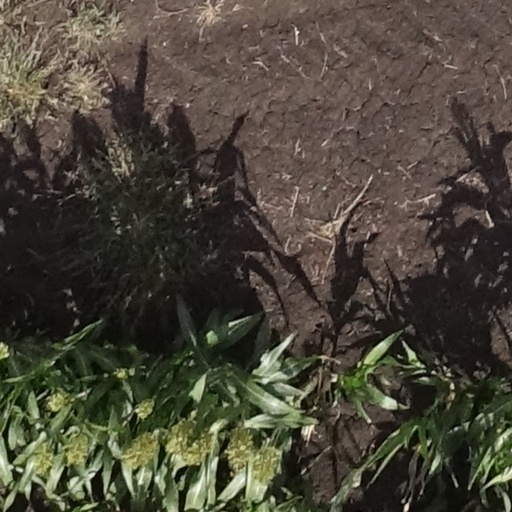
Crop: sorghum